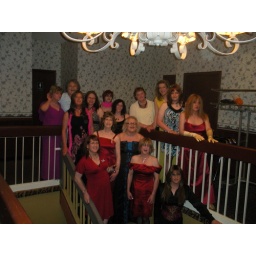
Most of the Canadian girls - I am in blue dress in the middle of the stairs